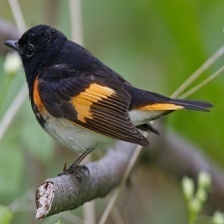
Species: AMERICAN REDSTART
Scientific name: SETOPHAGA RUTICILLA